Małgorzata Dłużewska

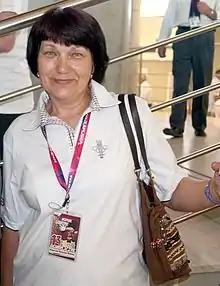
Małgorzata Dłużewska, polish Rower.

Małgorzata Dłużewska-Wieliczko (born 11 March 1951 in Koronowo) is a Polish rower.